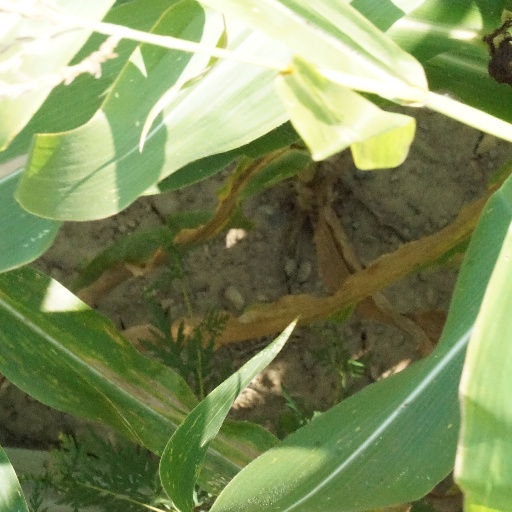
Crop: maize; corn